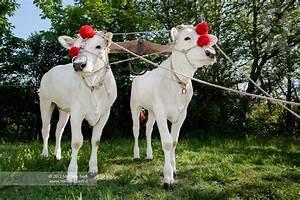
cow